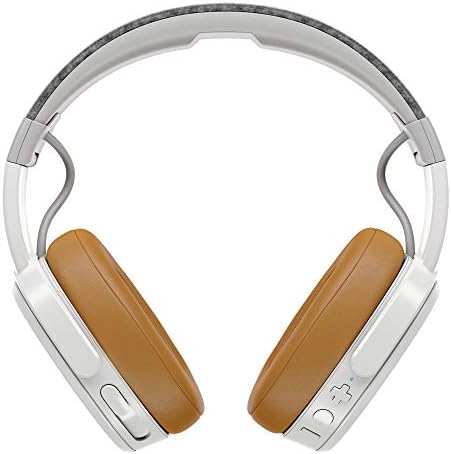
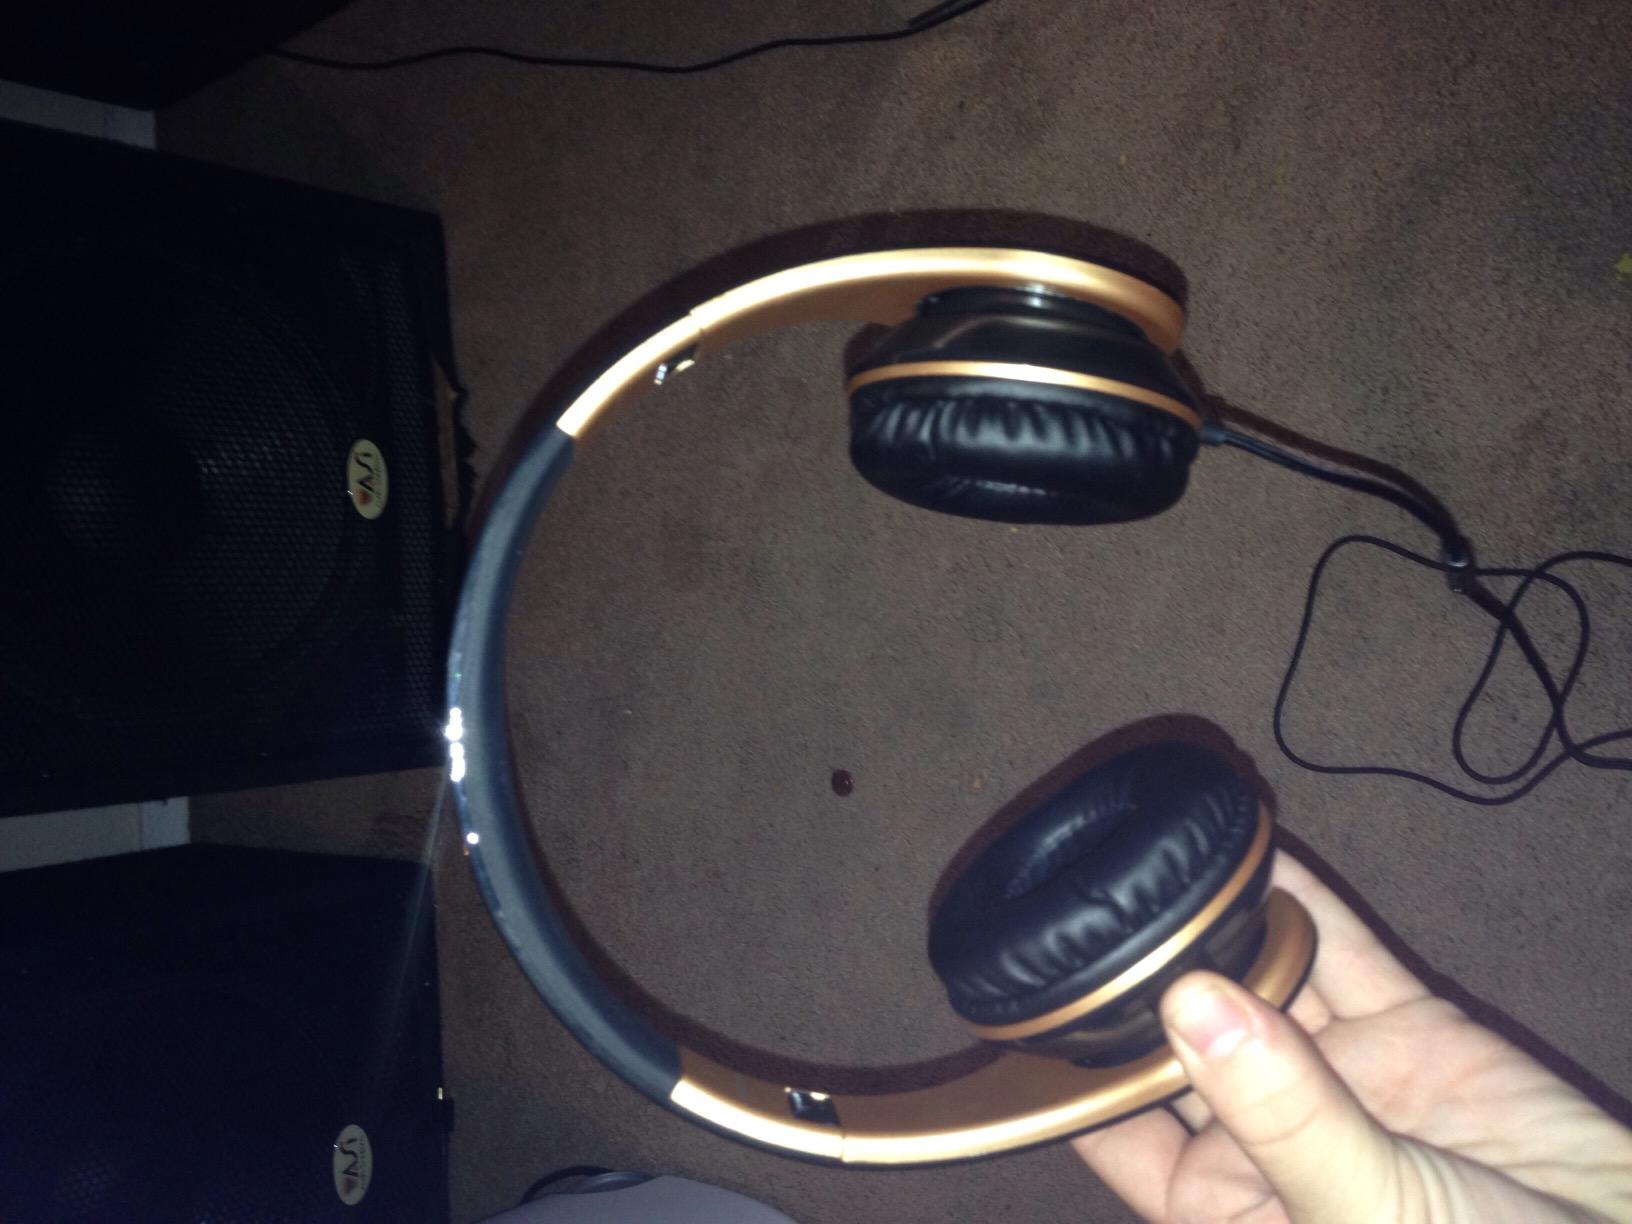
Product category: headphones
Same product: no